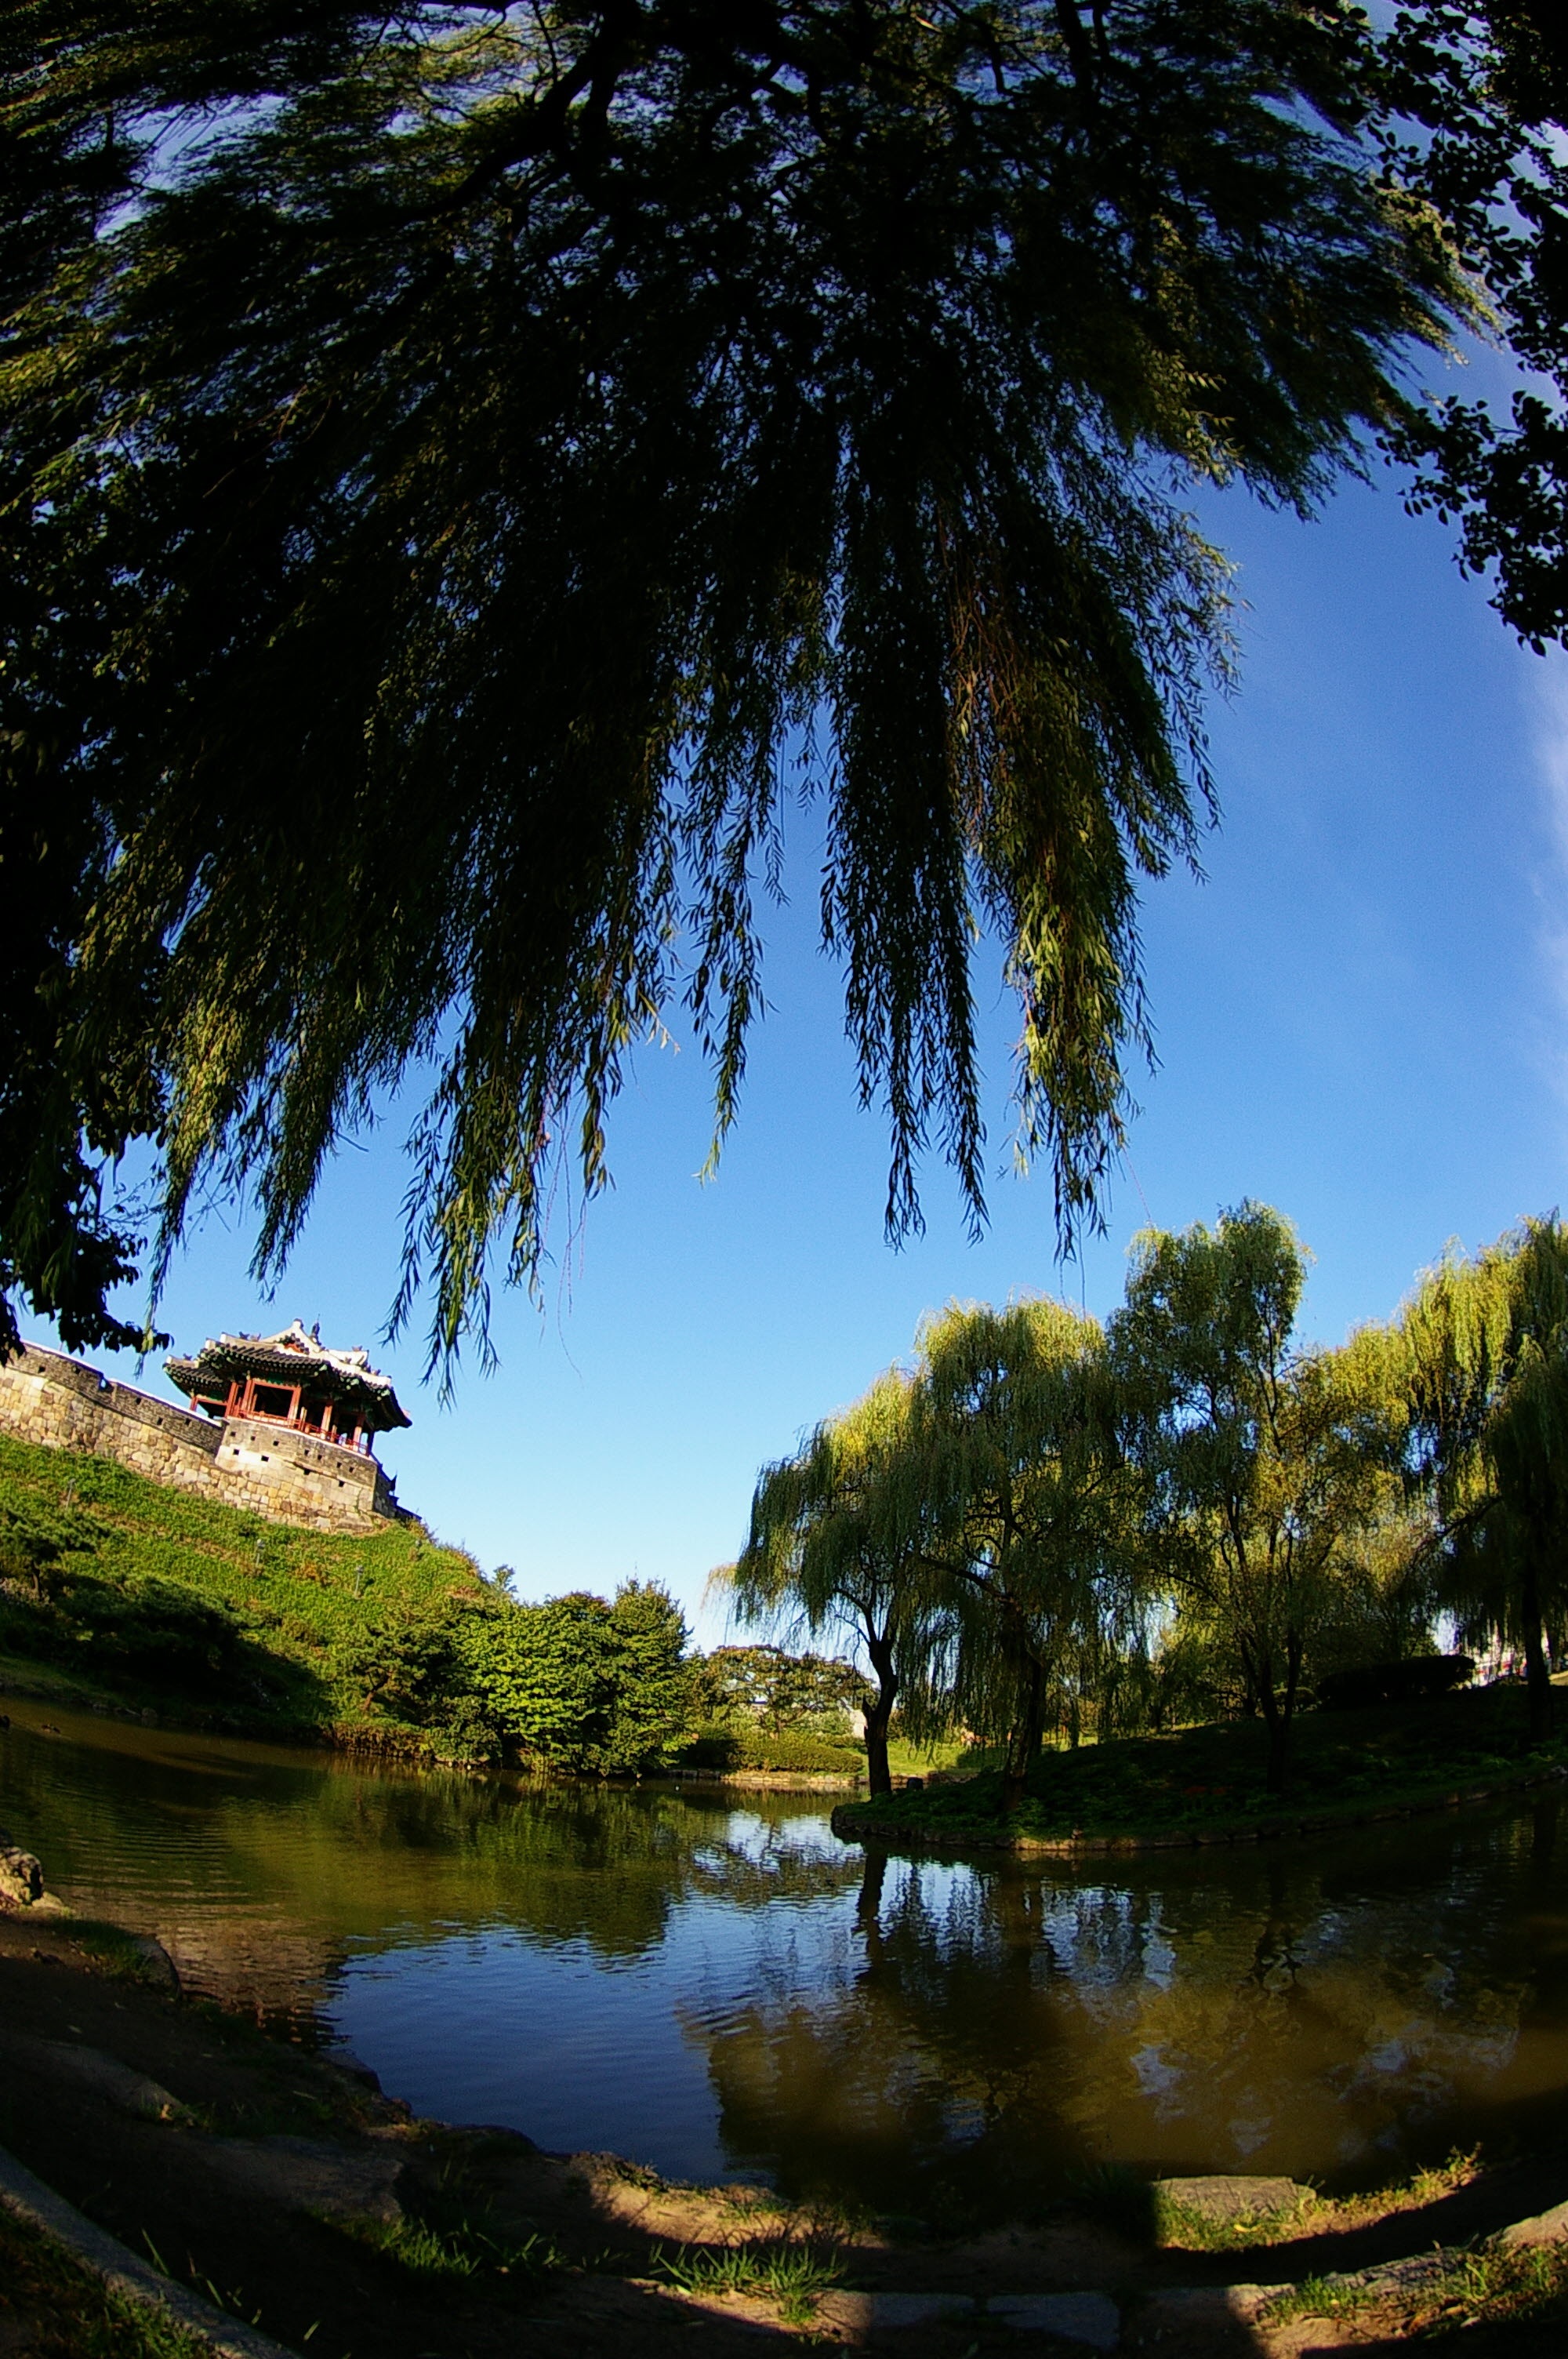
landscape, tree, water, nature, forest, plant, sunlight, cosmos, leaf, flower, lake, river, pond, reflection, autumn, park, botany, independence hall, suwon, woody plant, arecales